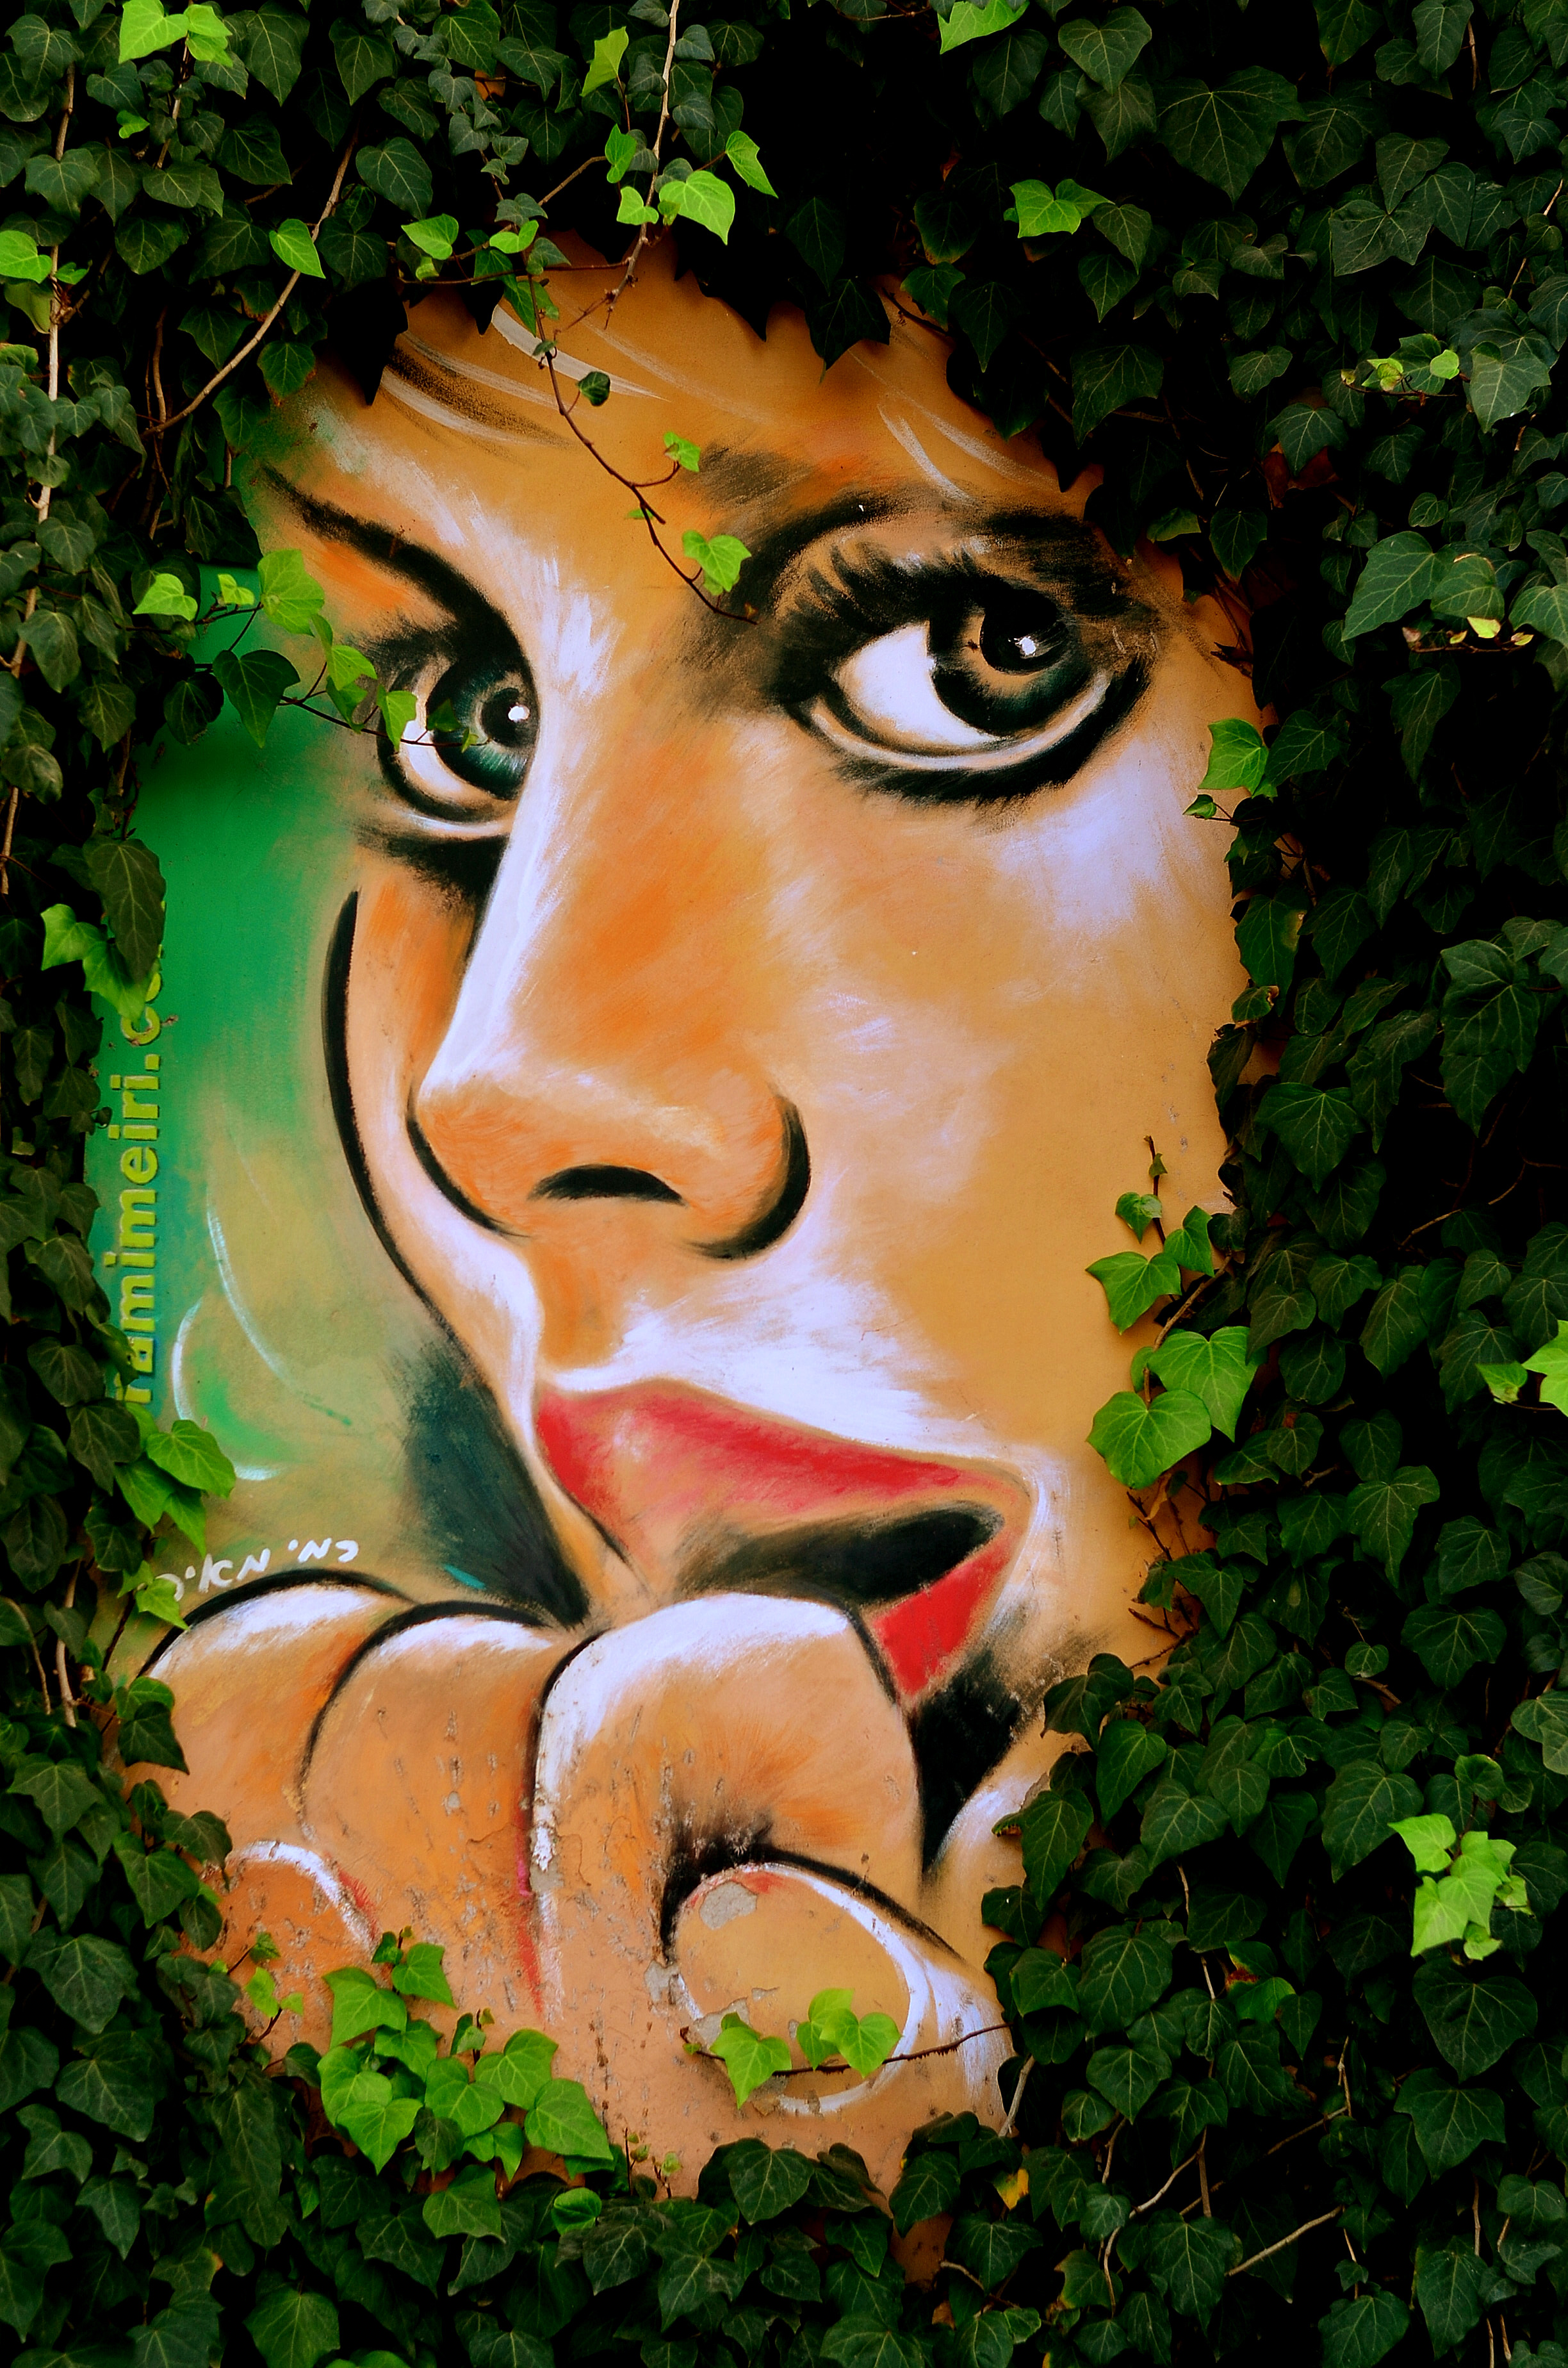
flower, jungle, nikon, face, art, 50mm, illustration, wallpainting, mural, muralpainting, streetart, d5100, cartoon, ramimeiri, strayhair